Protohistory of West Virginia

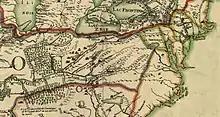
Franquelin 1684 map showing Mosopelea

Franquelin's map of 1684 shows tribal villages of eastern Siouan Mosopelea group, which had been destroyed on the central region Ohio River. On August 5, 1684, the New York Iroqouis were encouraged to take control of the Ohio Valley to establish New York trade from the lower half of the Ohio Valley with the French. The first documented Albany Trade began with the Vielle of Albany during the 1692–94 expedition. Virginians were already trading with groups in West Virginia at this point.